Alexandra Wejchert

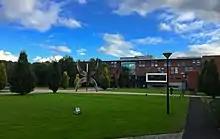
Wejchert's "Geometric form" at the University of Limerick

Wejchert held her first solo show in 1959 in the Galeria dell’ Obelisco, Rome. She then returned to Warsaw where she was featured in the National Museum "Fifteen years of Polish art" exhibition in 1961. At this time she was still working as an architect but did not support the social realism of Soviet architecture, which led her to decide to concentrate solely on art from 1963. She left communist Poland in 1964, when she accompanied her younger brother, the architect Andrej Wejchert, when he and his wife Danuta moved to Dublin, Ireland.